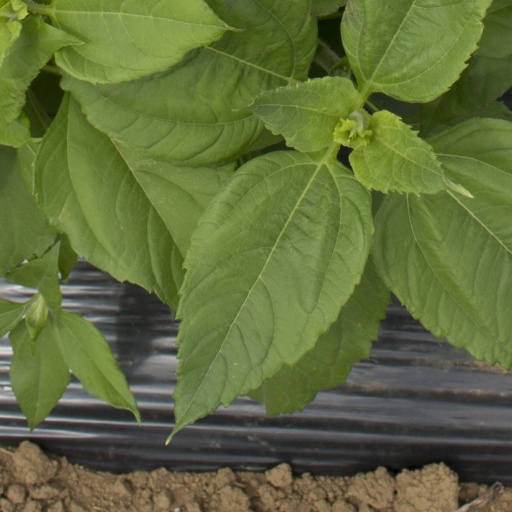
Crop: Jerusalem artichoke